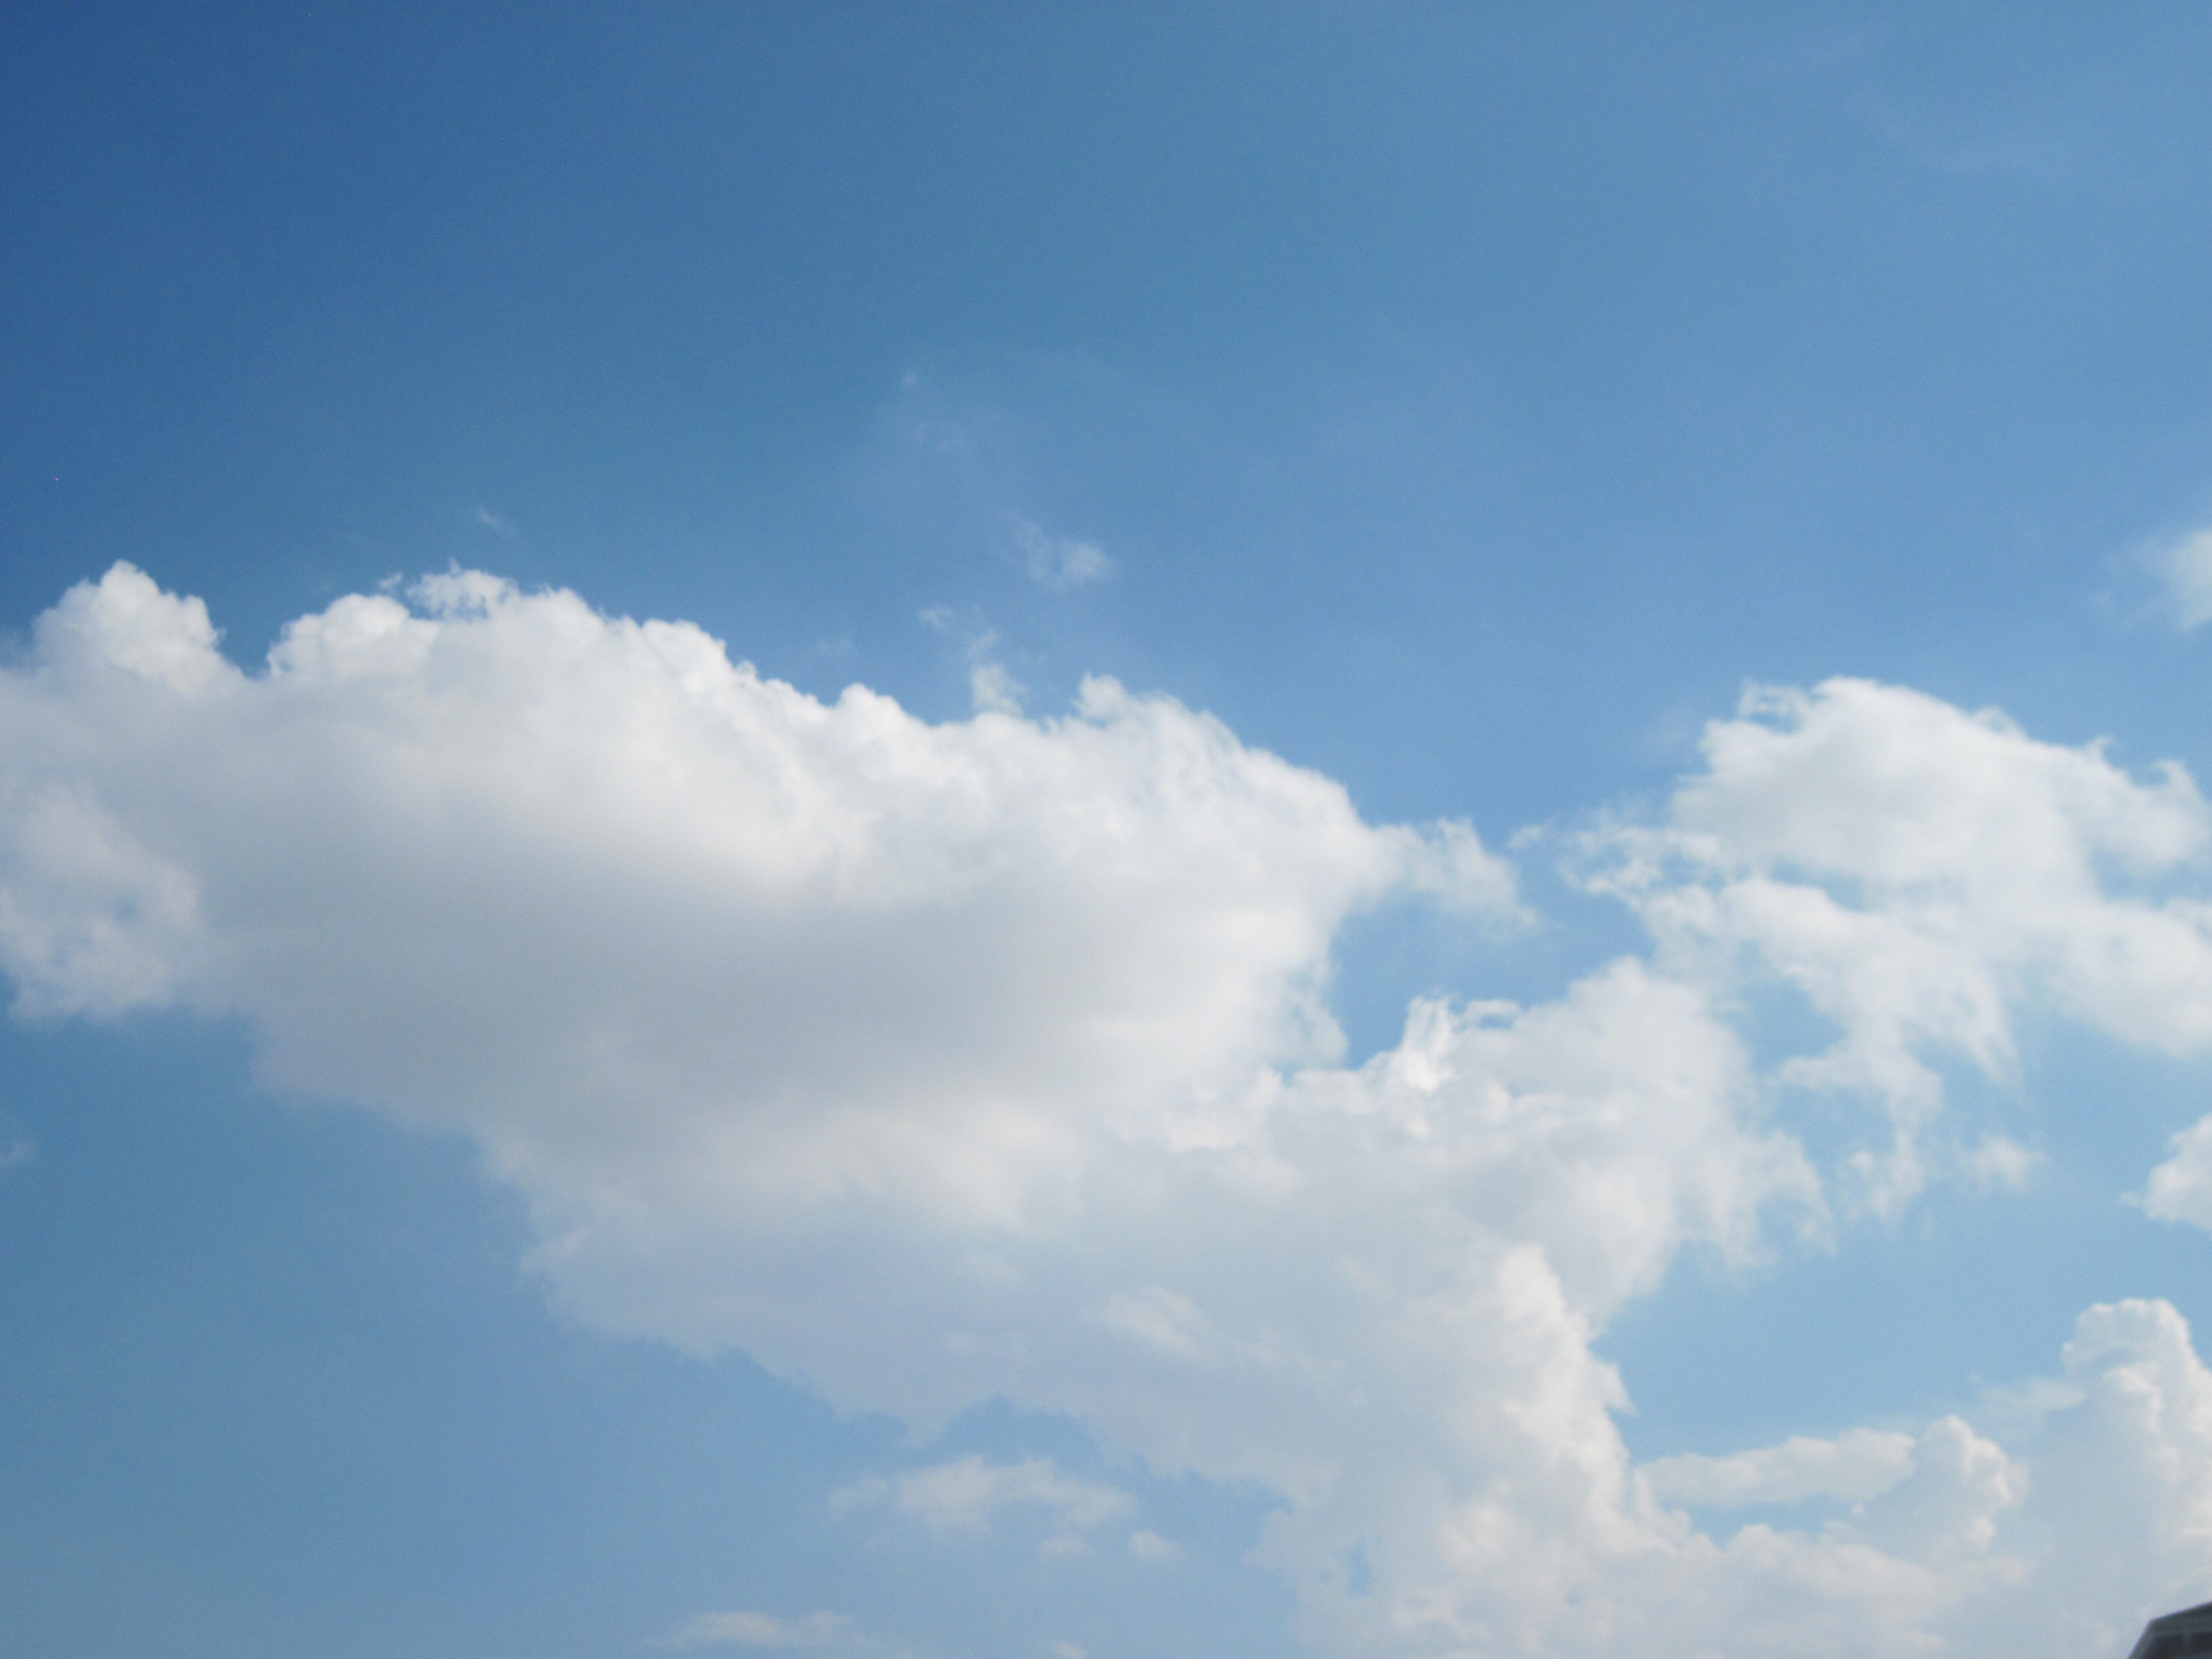
horizon, cloud, sky, white, sunlight, cloudy, air, atmosphere, daytime, fluffy, condensation, cumulus, blue, clouds, bright, up, days, higher, meteorological phenomenon, atmosphere of earth, condensed, water vapours